Holy Week in Spain

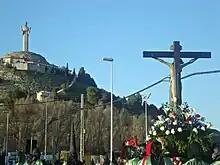
Walking to the Cristo del Otero in Palencia.

The Holy Week in Segovia is the biggest cultural, religious and turistical event that happens in the city of Segovia. The earliest signs of this kind of celebration dates back to 1534, after the appointment of Julián Miranda Bistuer as bishop of the city in 1905, the Holy Week in Segovia was completely reorganized, incorporating several new floats and creating the current "Procesión de los pasos", a procession in which all the brotherhoods of the city march together from the cathedral to the acueduct. Currently there are 10 brotherhoods in the city. The Holy Week in Segovia was declared of National Tourist Interest in 2017.